Answer in natural language. How many Chairs are visible in the scene? Choose between the following options: 2, 4, 1, 0 or 3
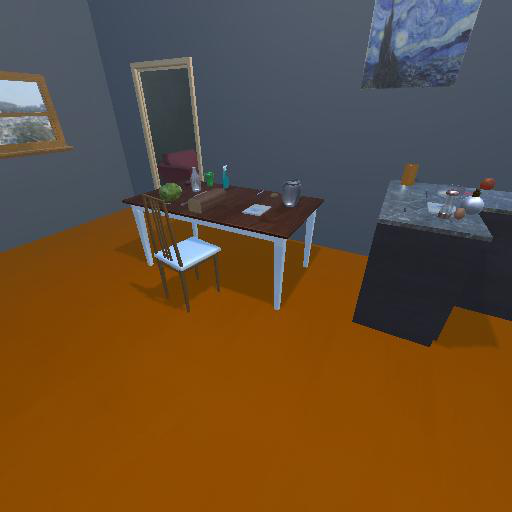
<answer>1</answer>